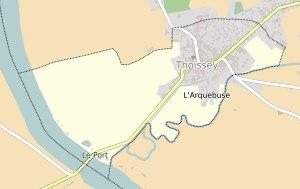
Thoissey est une commune française du département de l'Ain et située dans la région Auvergne-Rhône-Alpes. Jusqu'en 2015, elle était le chef-lieu du canton qui portait son nom et appartient depuis au canton de Châtillon-sur-Chalaronne.